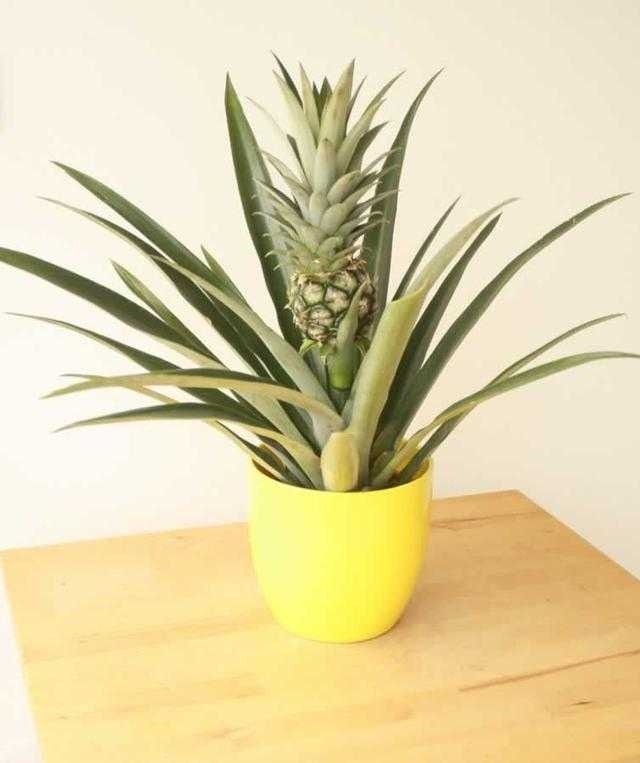
Label: Pineapple